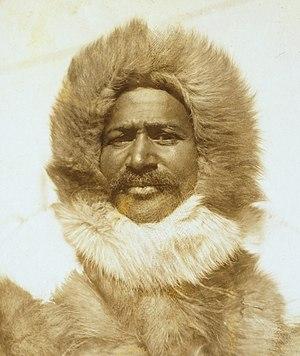
Matthew Alexander Henson né le 8 août 1866 à Nanjemoy dans l'état du Maryland et mort le 9 mars 1955 à New York est un explorateur américain qui a accompagné Robert Peary lors de sept expéditions dans l'Arctique, notamment pour l'expédition de 1908-1909 qui a atteint le pôle Nord géographique le 6 avril 1909. Après bien des débats, il a été établi que Matthew Henson a bel et bien été le premier homme à atteindre la proximité du pôle Nord en 1909.